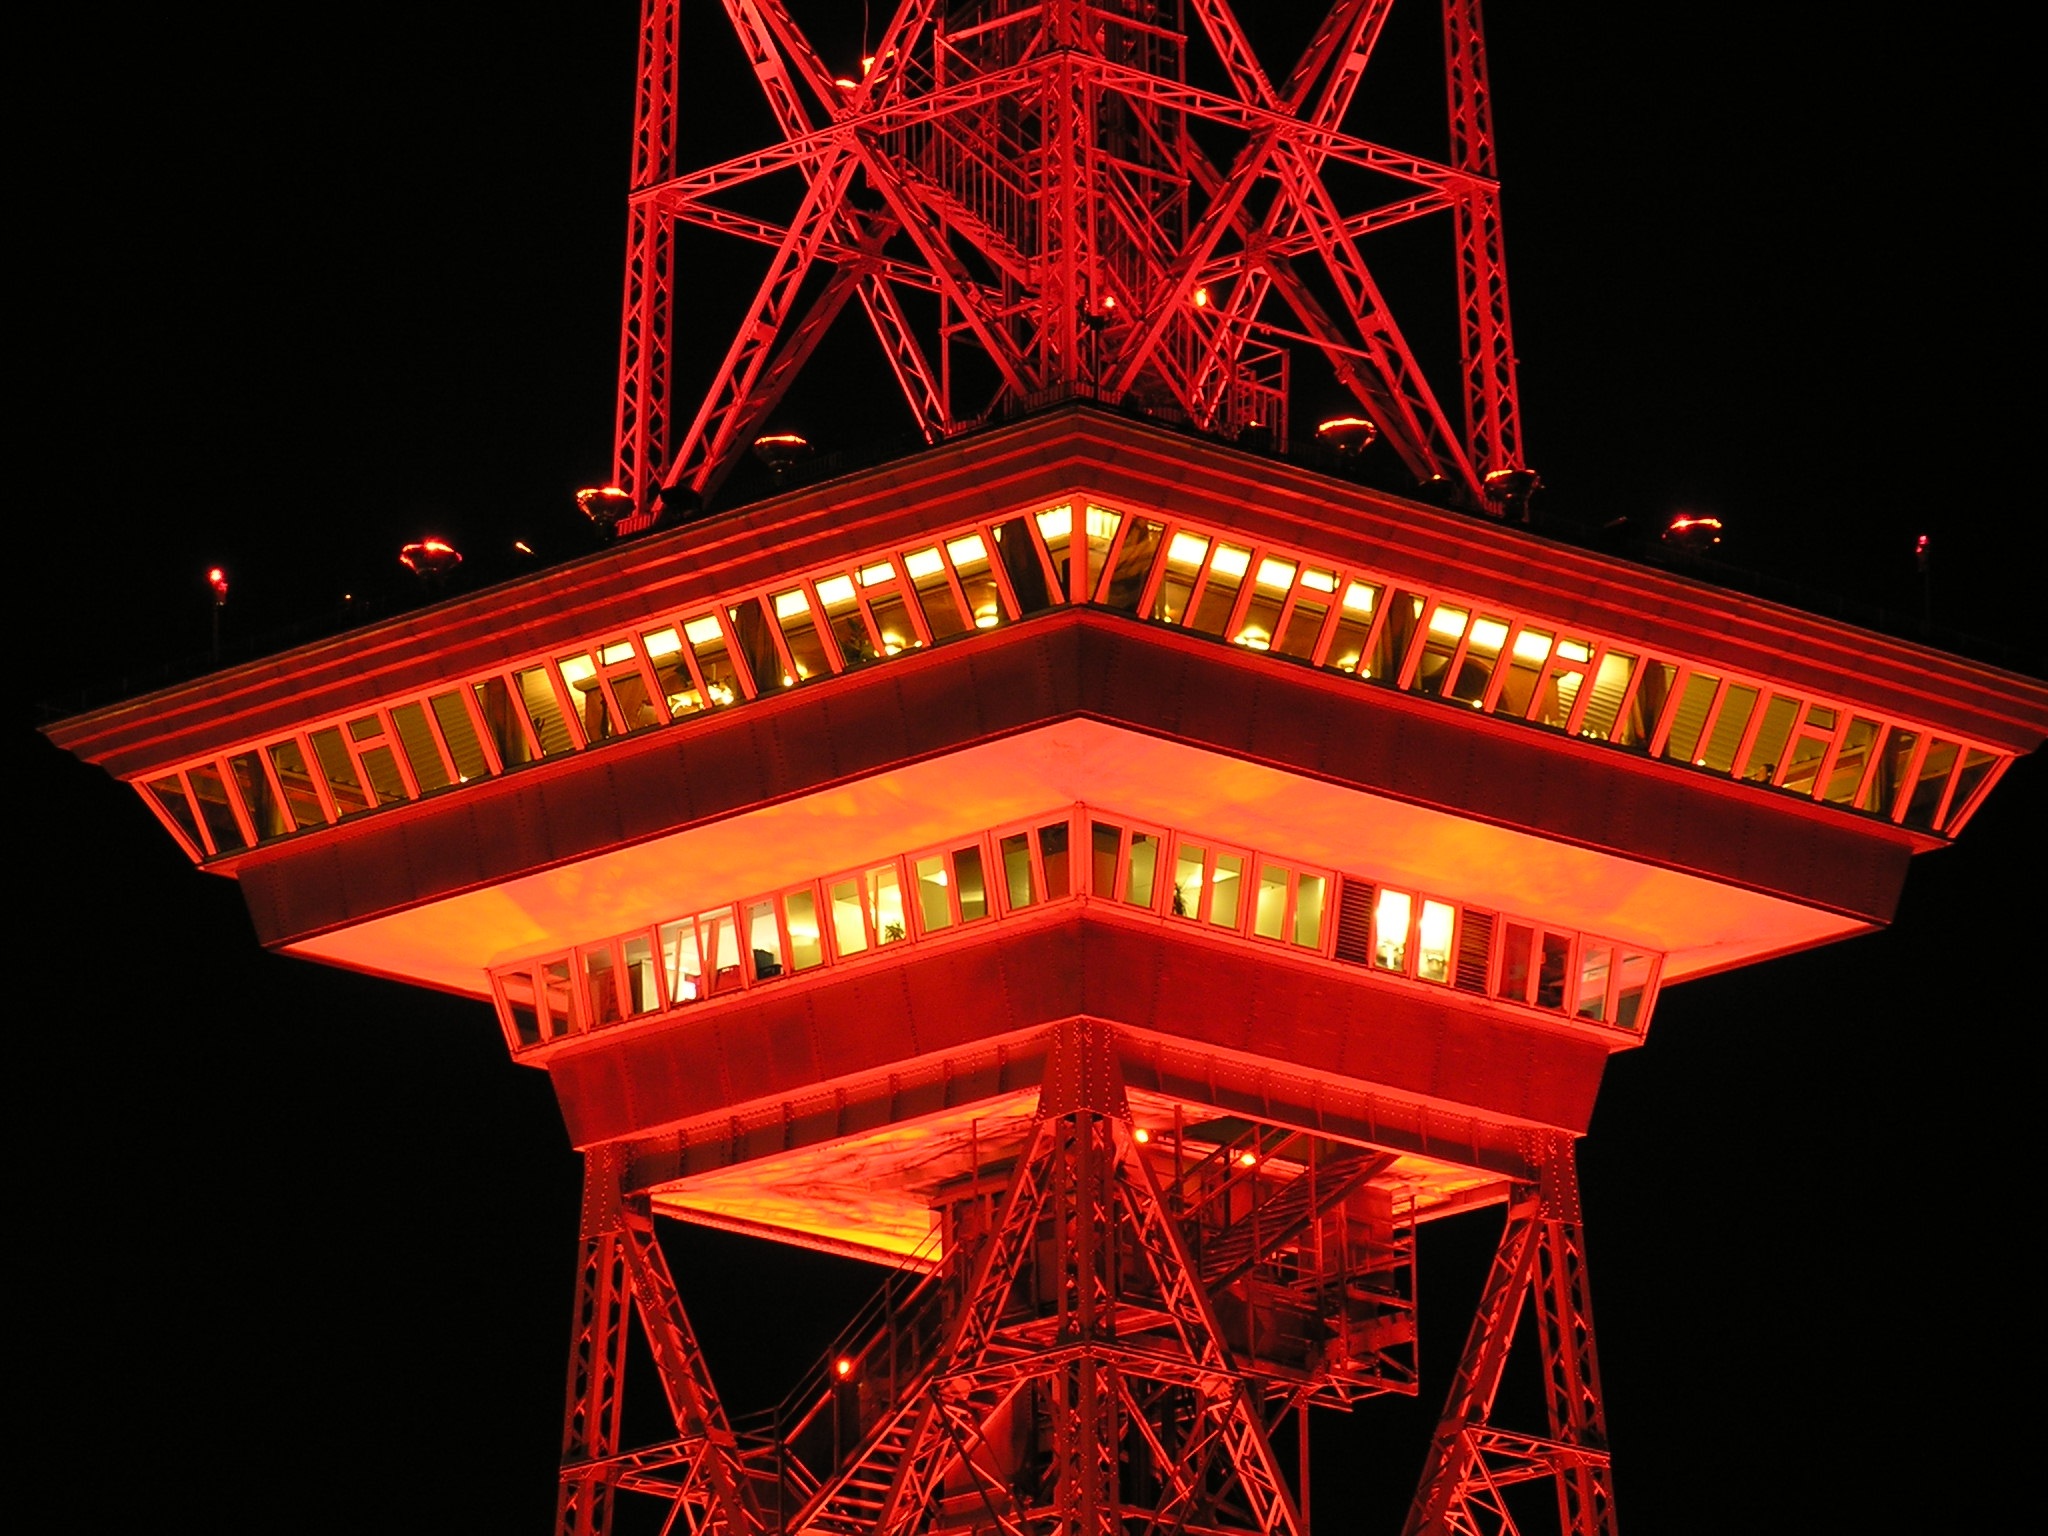
light, night, evening, red, tower, landmark, lighting, illuminated, christmas decoration, symmetry, berlin, radio tower, christmas lights